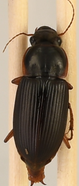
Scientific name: Harpalus pensylvanicus
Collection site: Konza Prairie Agroecosystem NEON (KONA), plot KONA_002